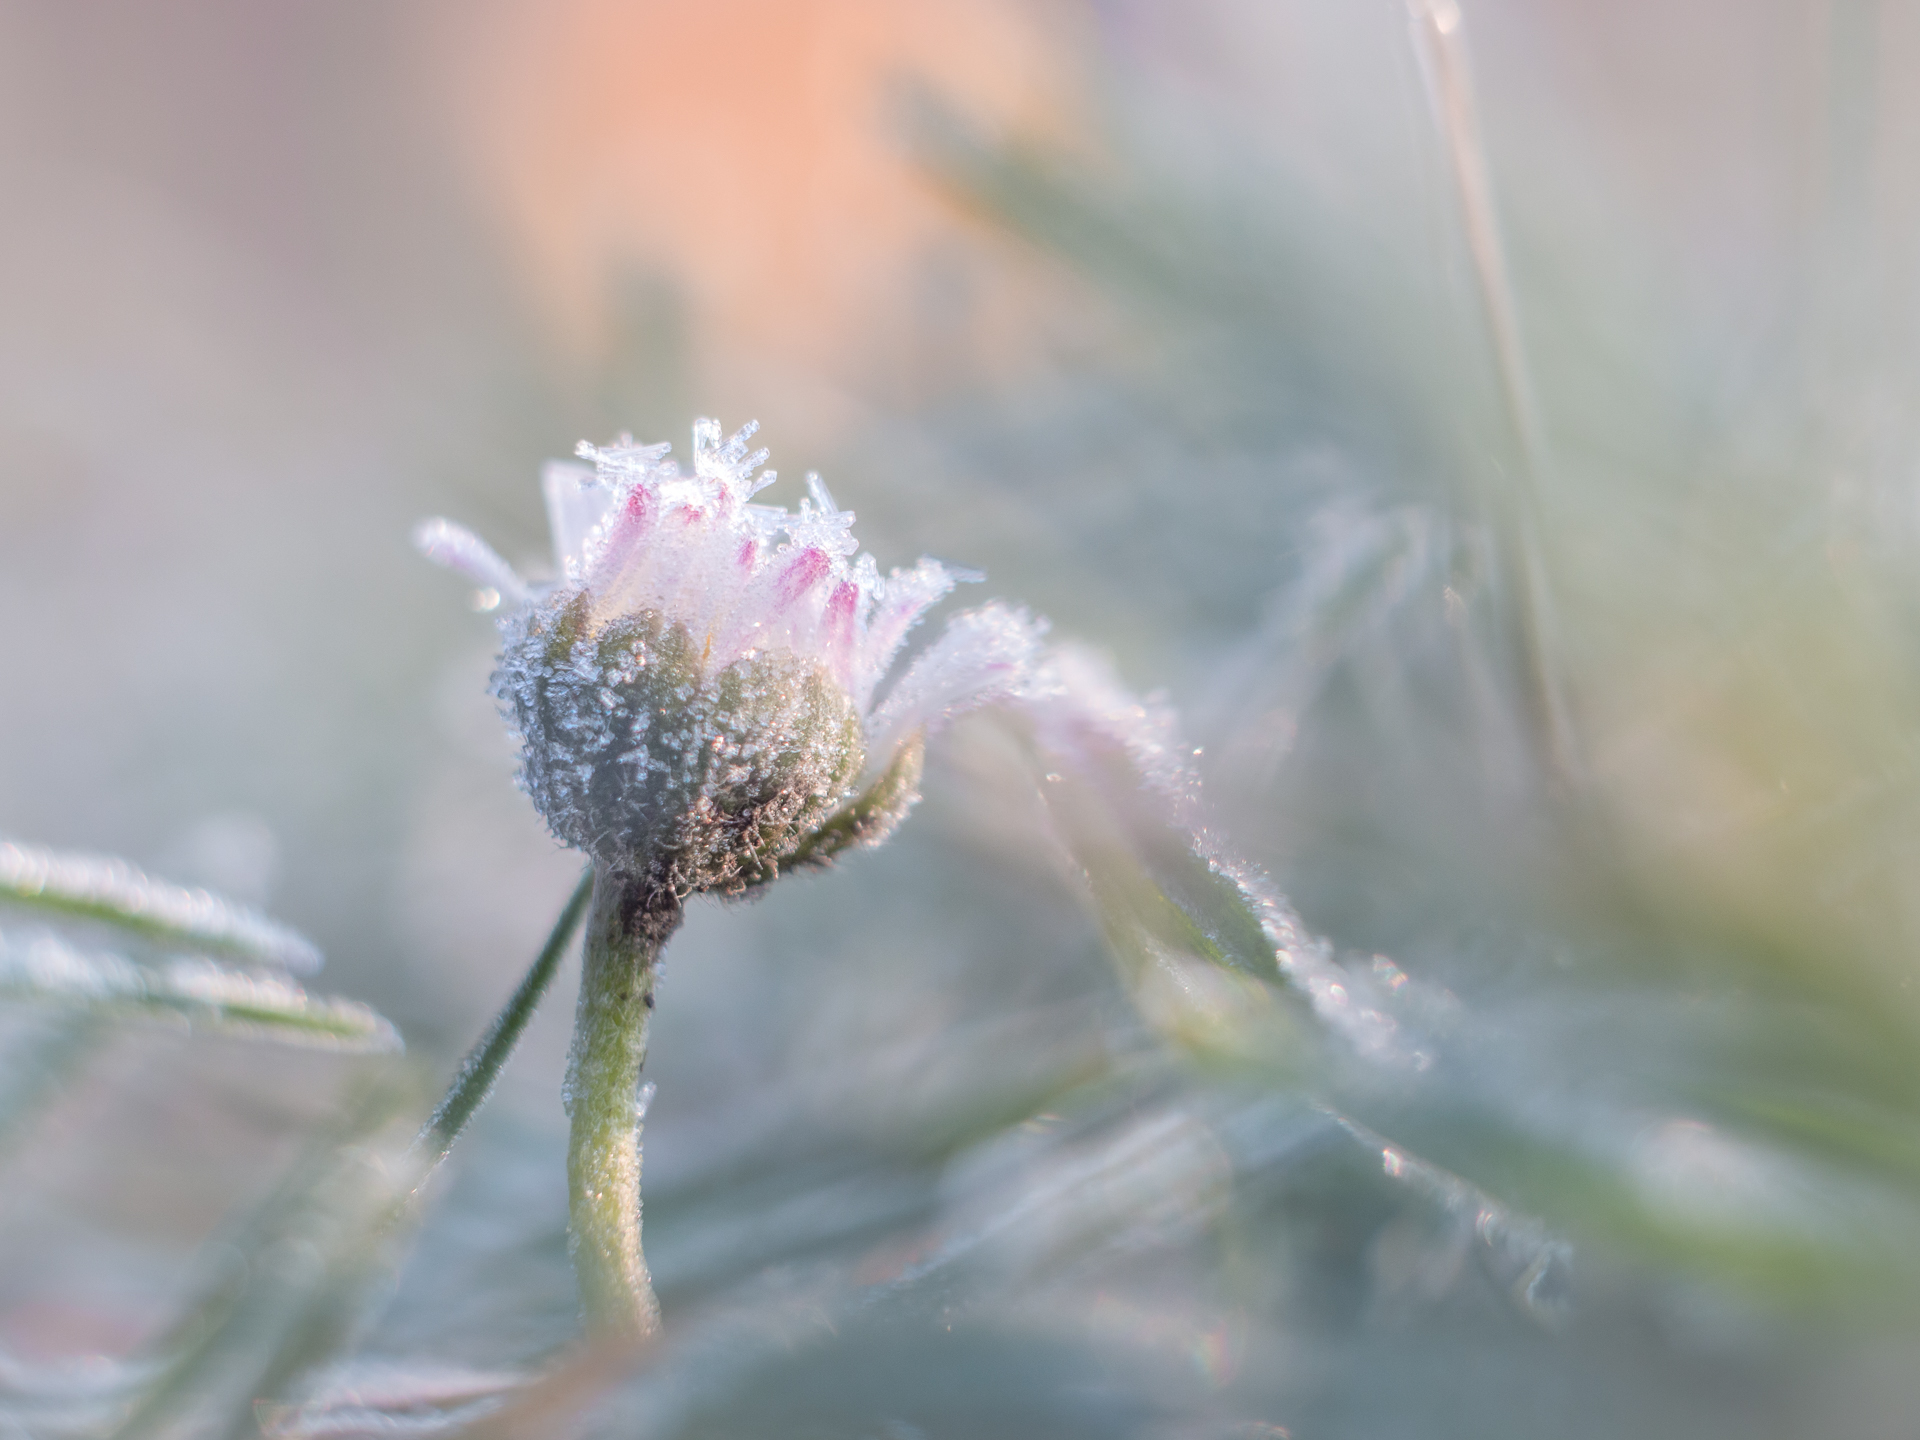
water, nature, grass, blossom, bokeh, plant, photography, sunlight, leaf, flower, petal, frost, daisy, pollen, spring, botany, flora, wildflower, close up, outdoors, thistle, frhling, dof, blume, pflanze, bud, helios, citypark, gnseblmchen, helios442, panasoniclumixg5, raureif, macro photography, flowering plant, daisy family, grass family, plant stem, land plant